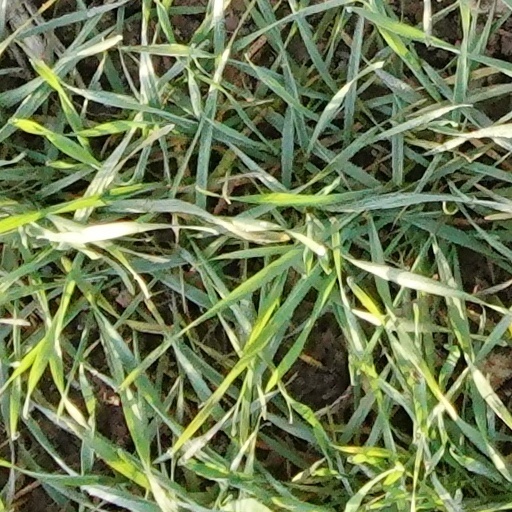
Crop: wheat